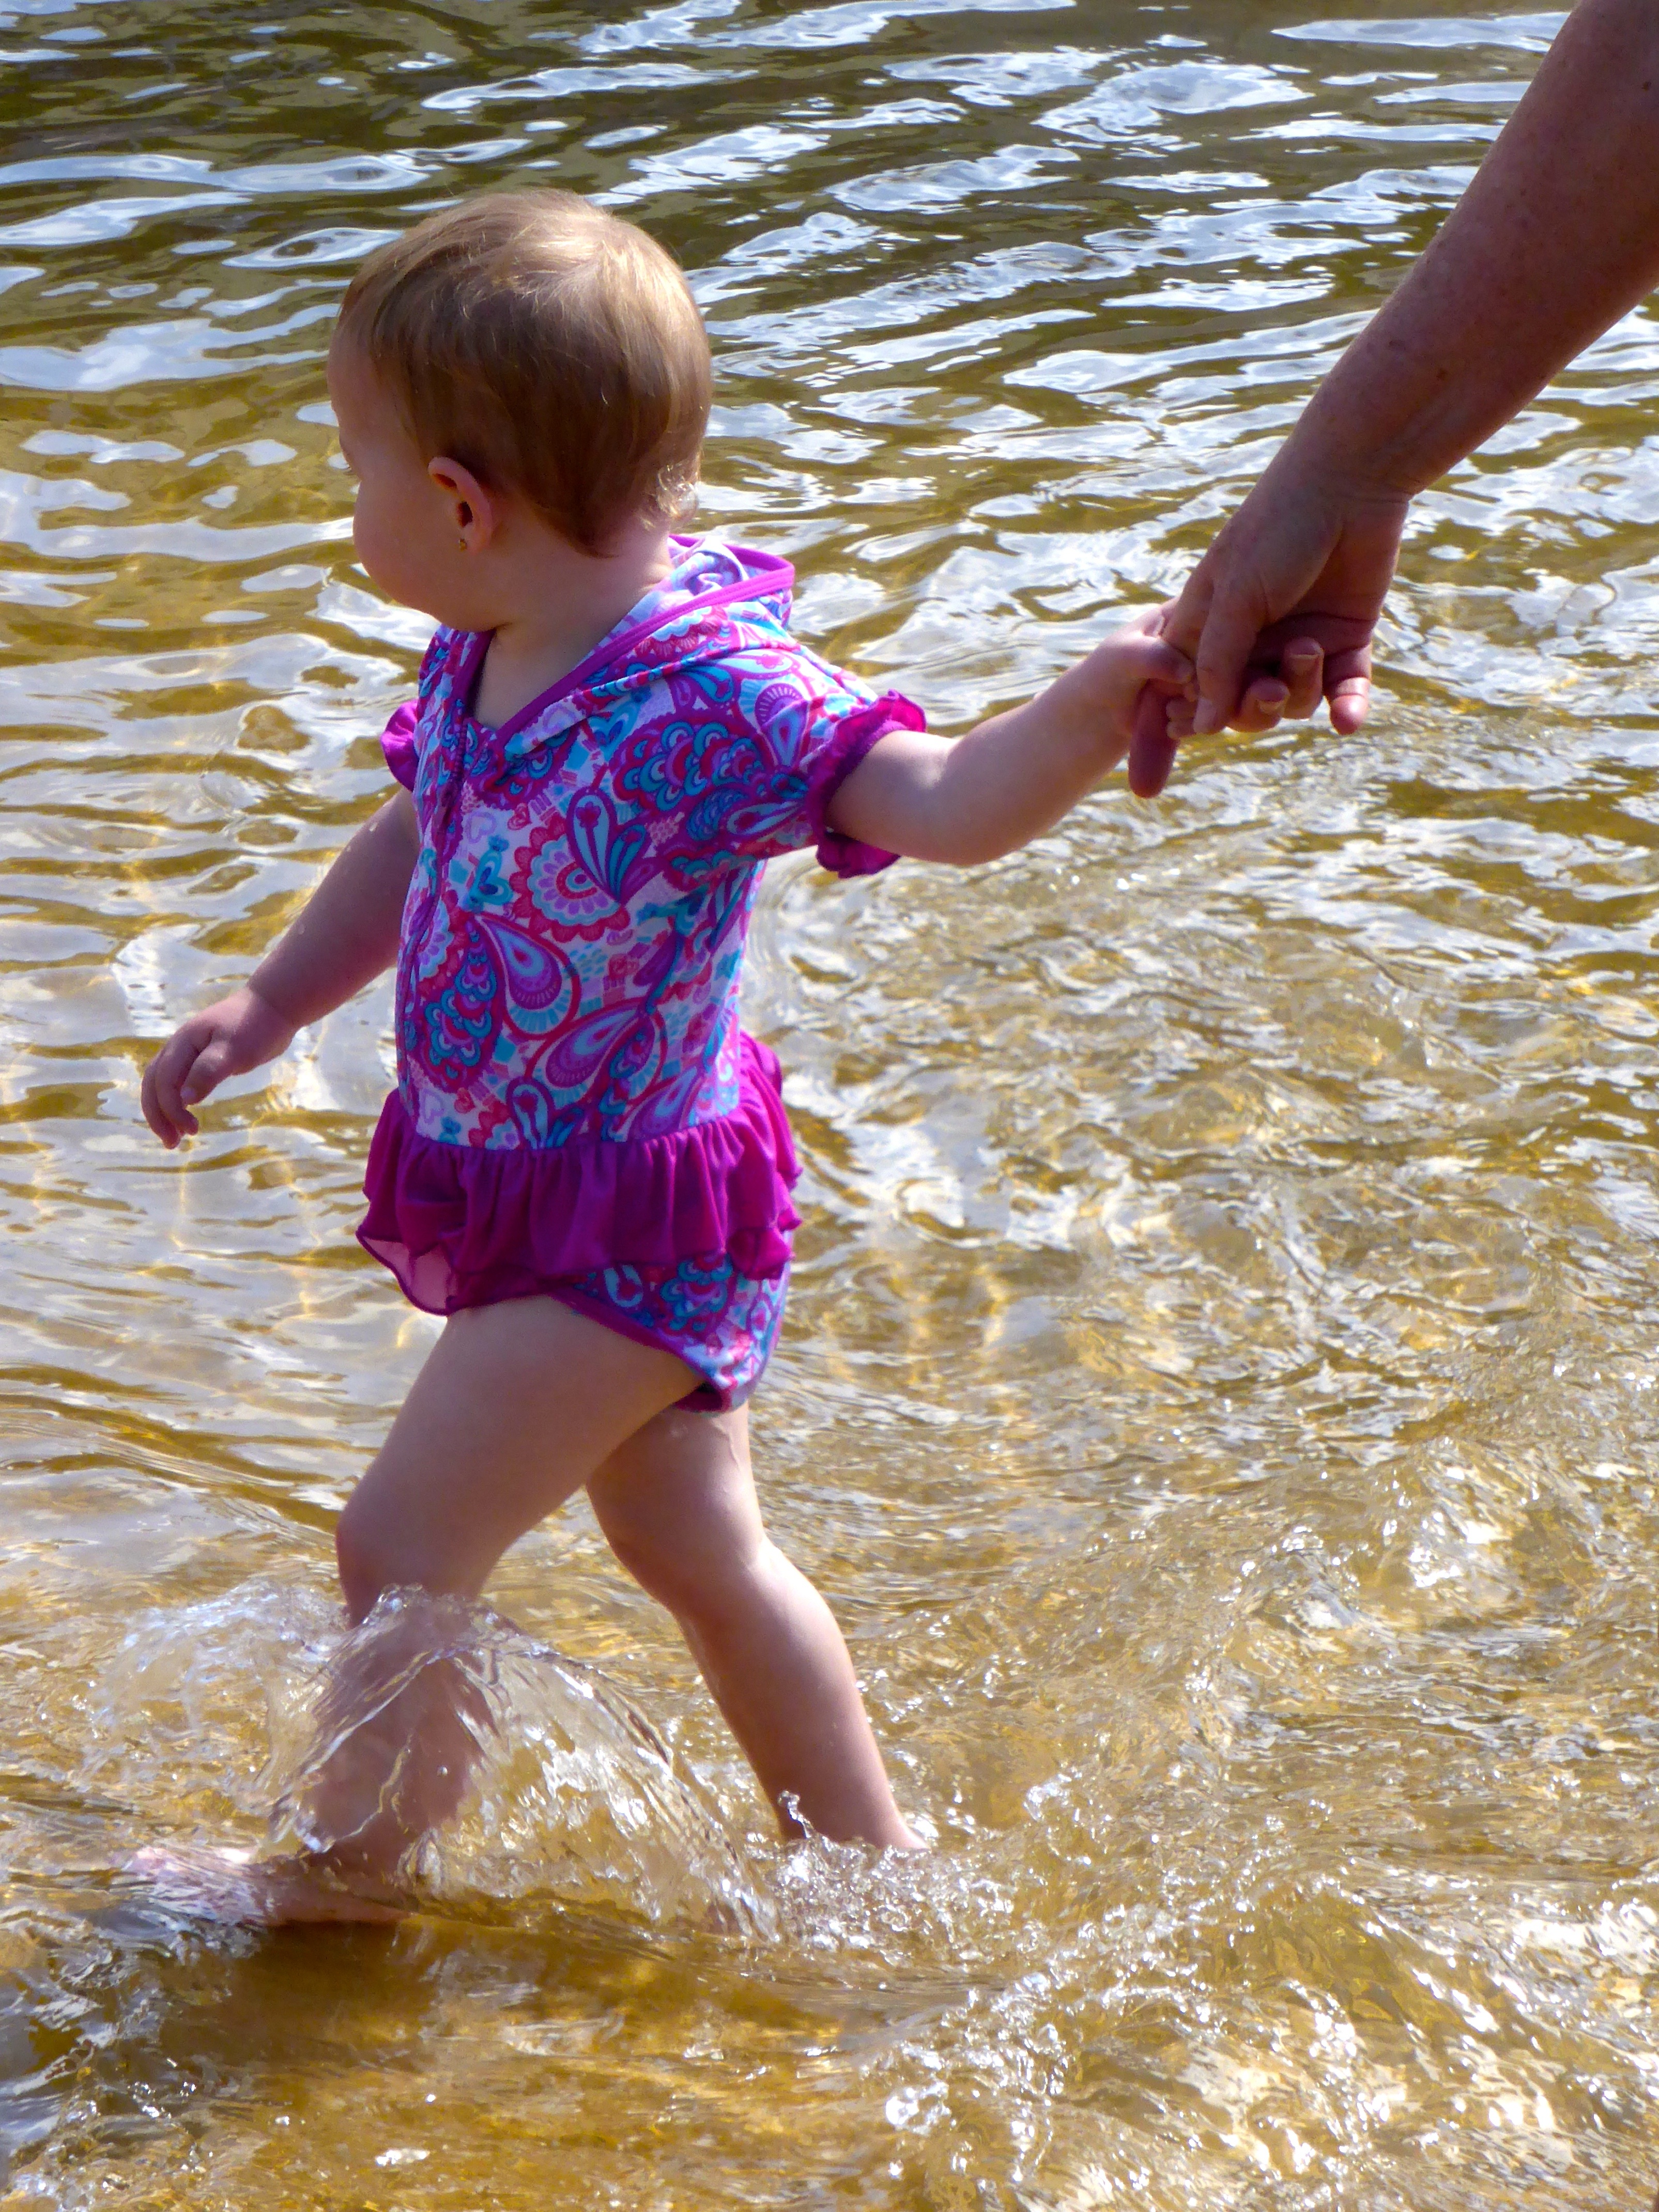
hand, beach, sea, water, sand, person, people, girl, play, vacation, walk, leg, spring, direction, child, human, care, holding, childhood, season, stroll, fun, infant, toddler, teamwork, lead, guide, assistance, guidance, human positions